Bandra–Worli Sea Link

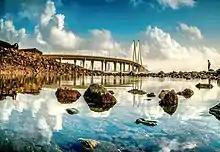
Bandra-Worli Sea Link During Early Monsoon

The bridge was commissioned by the Maharashtra State Road Development Corporation (MSRDC), and built by the Hindustan Construction Company. The first four of the eight lanes of the bridge were opened to the public on 30 June 2009. All eight lanes became operational on 24 March 2010.